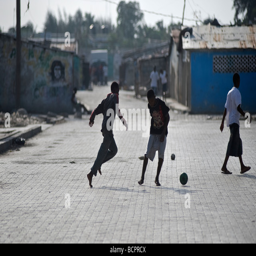
children play soccer in the streets